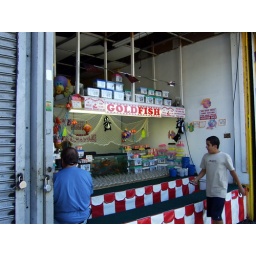
...buy a $15 plastic bin to bring it home in and watch it die in a week!